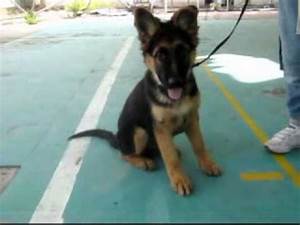
Label: cane